Balala the Fairies: Princess Camellia

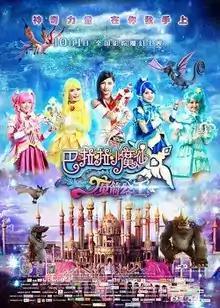
Poster

Balala the Fairies: Princess Camellia is a 2015 Chinese fantasy adventure film directed by Chen Cheng and starring Zhao Yue and Dai Meng of SNH48, Zhao Jinmai, Daisy Waite and Xinel Simpson. It is the third film in the "Balala the Fairies" film series, following 2014's "". It was released in China on 1 October.